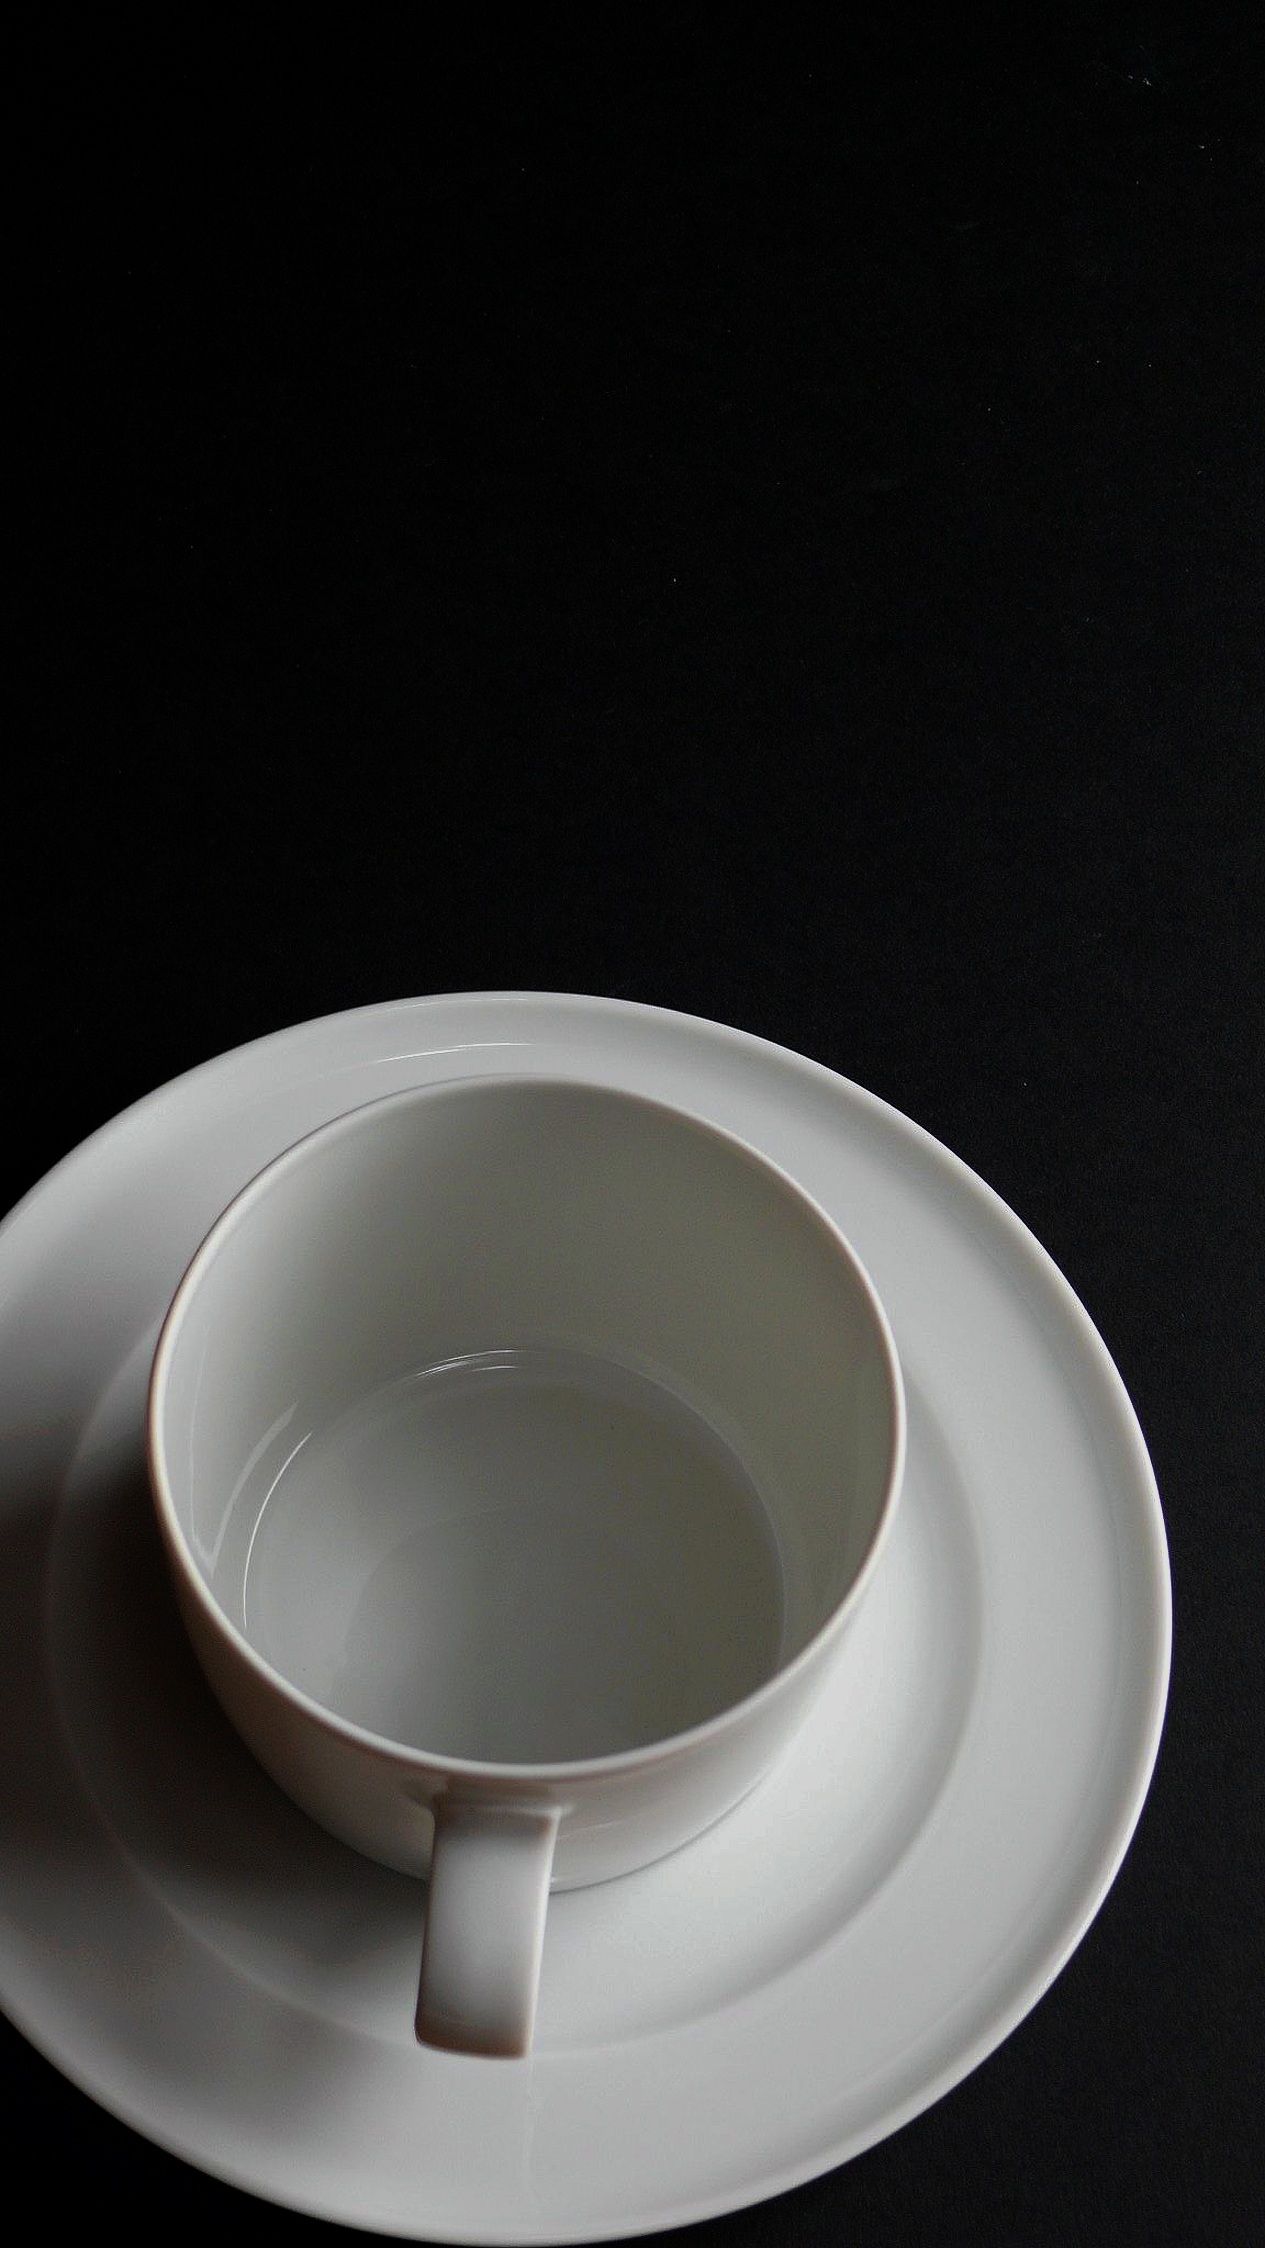
cafe, coffee, cup, saucer, ceramic, plate, drink, coffee cup, tableware, circle, caffeine, hot drink, break, porcelain, shape, coffee beans, coffee drink, dishware, kaeffchen, serveware